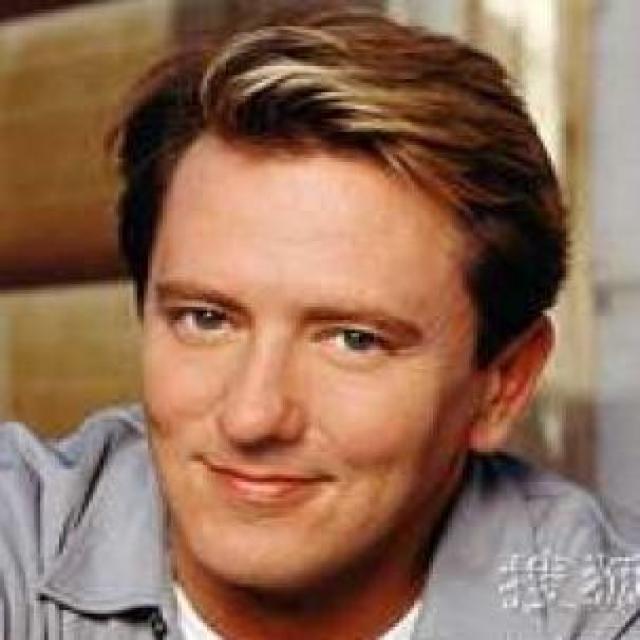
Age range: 21-44